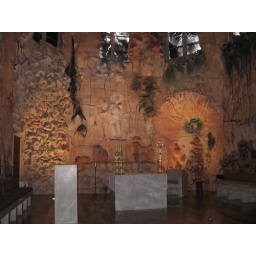
This chapel in the Cathedral at Palma is eerie and strange, with smokey windows and scull-like art on the walls